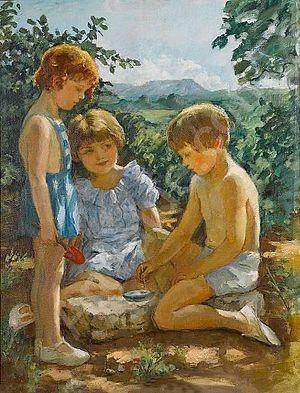
Les petits jardiniers